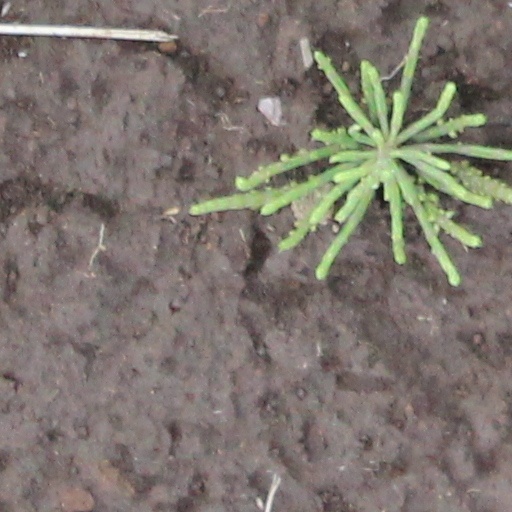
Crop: wheat